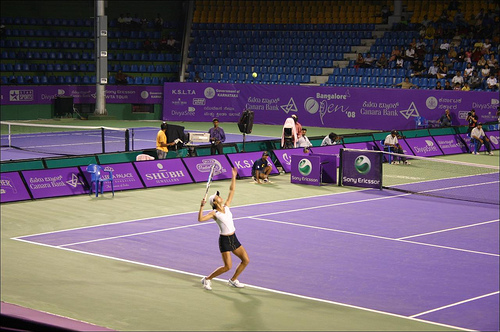
một nữ vận động viên tennis đang tung quả bóng lên cao để phát bóng